Lambo (boat)

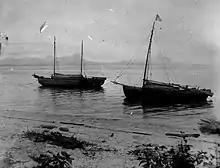
A 2-masted and a single-masted lambo, 1907–1915.

Lambo is the Indonesian version of small western styled merchant boats with one mast from the end of the 19th century. It is directly developed as merchant boats, and unlike other boats from Indonesia, it was not derived from local fishing "perahu" or canoe.